United States Post Office and Courthouse (Tulsa, Oklahoma)

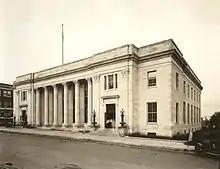
The building as it appeared in 1917.

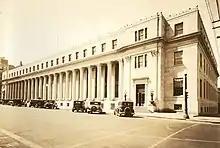
The building as it appeared in 1934.

Built in the Classical Revival style, the building has been described as "the postal beauty of the southwest… a marble, bronze and granite memorial to its builders".